History of the Democratic Party (United States)

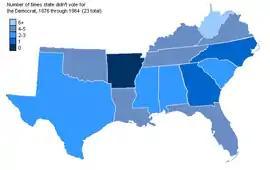
How the Southern states voted from 1876 to 1964.

The party's dramatic reversal on civil rights issues culminated when Democratic President Lyndon B. Johnson signed into law the Civil Rights Act of 1964. The act was passed in both the House and Senate by Republican and Democratic majorities. Most Democrats and all Republicans from the South opposed the act. The year 1968 marked a major crisis for the party. In January, even though it was a military defeat for the Viet Cong, the Tet Offensive began to turn American public opinion against the Vietnam War. Senator Eugene McCarthy rallied intellectuals and anti-war students on college campuses and came within a few percentage points of defeating Johnson in the New Hampshire primary:Johnson was permanently weakened. Four days later, Senator Robert F. Kennedy, brother of the late President, entered the race.